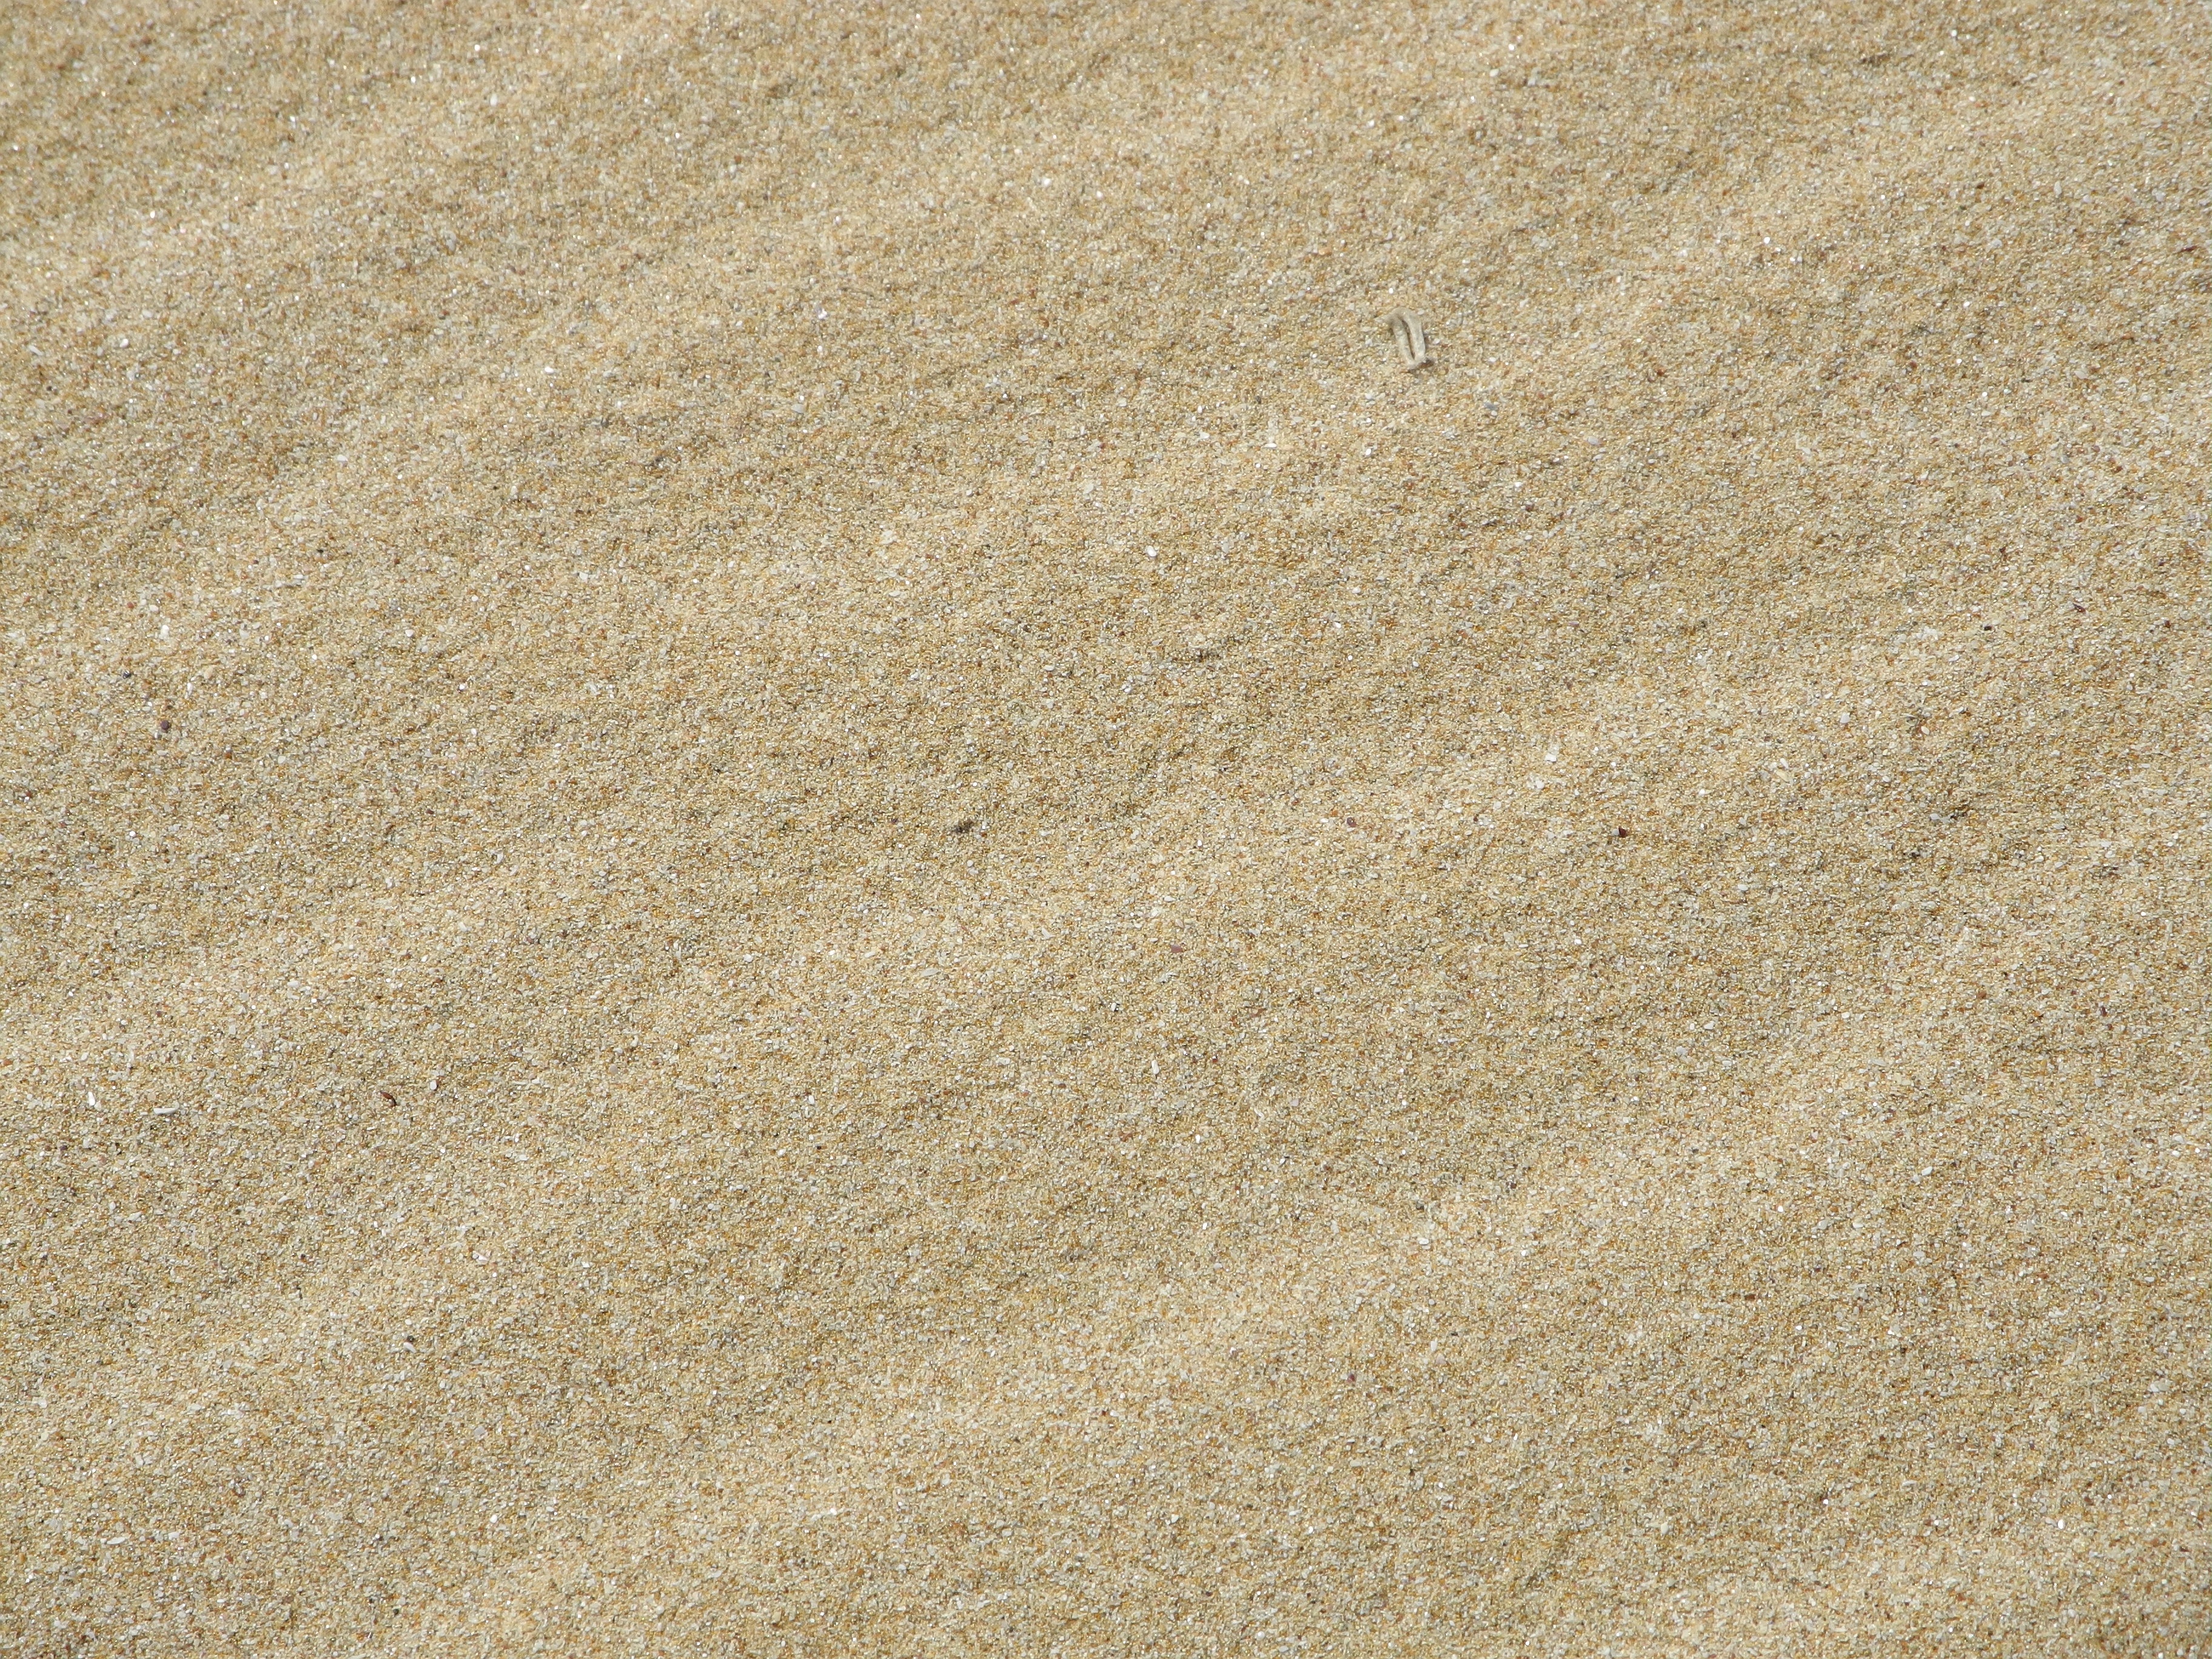
sand, wood, floor, europe, soil, tile, nikon, material, cool image, carpet, coolpix, p7100, nikonp7100, bulgaria, primorsko, flooring, grass family, laminate flooring